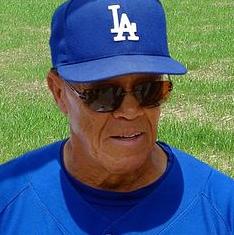
Age: 76